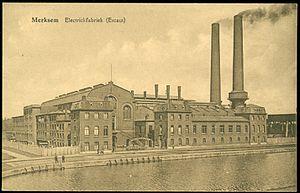
Centrale électrique de Merksem